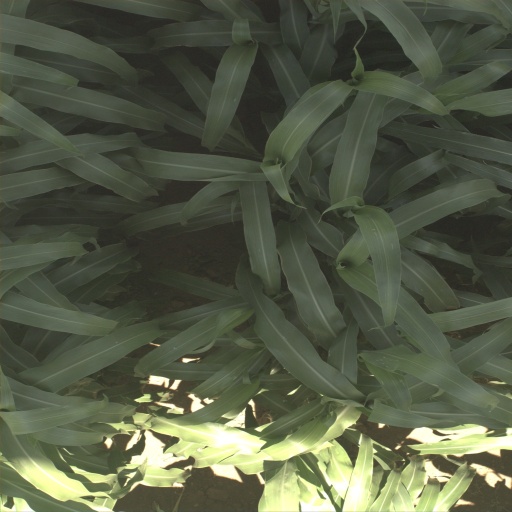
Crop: sorghum